Oxford Internet Institute

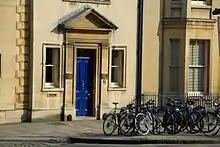
Entrance to the Oxford Internet Institute on St Giles, Oxford

The Oxford Internet Institute (OII) serves as a hub for interdisciplinary research, combining social and computer science to explore information, communication, and technology. It is an integral part of the University of Oxford's Social Sciences Division in England.